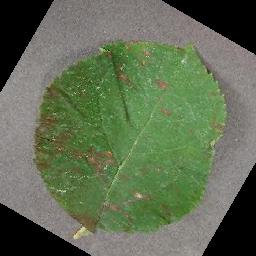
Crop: apple
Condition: cedar_rust